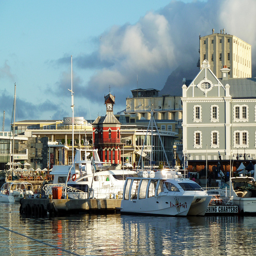
Group of boats in water next to various buildings.
A group of boats floating in the water in front of buildings.
Several large boats are parked on the dock.
an image of a boat docked in the harbor
A harbor with several boats in it with the town in the background.